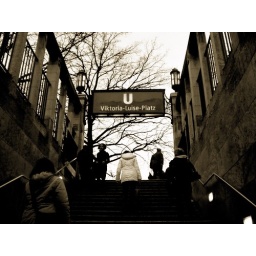
I liked the pic, but rather late I noticed the white jacket against the bright sky which I think has something artistic.